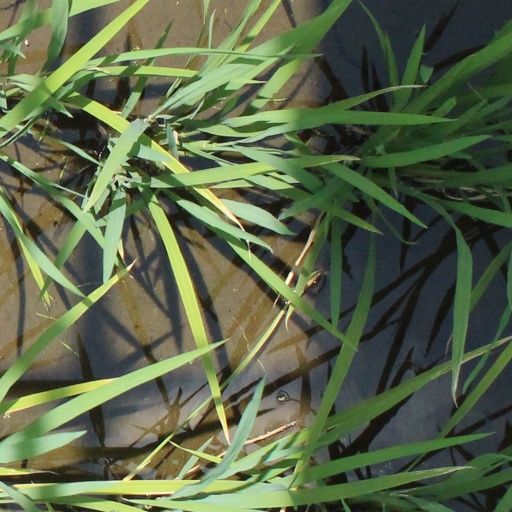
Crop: rice